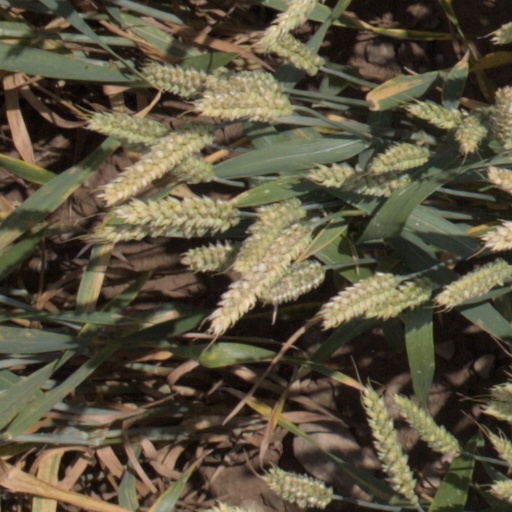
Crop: wheat